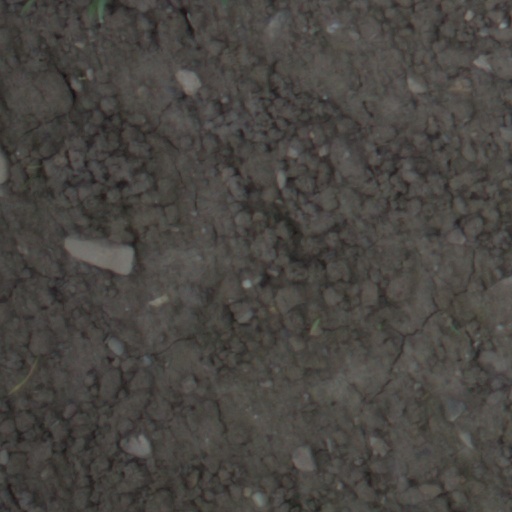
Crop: wheat